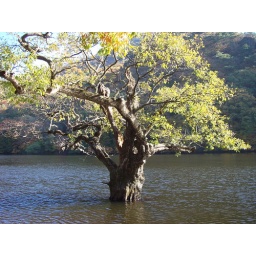
This cherry tree has been in the water for more than 300 years.